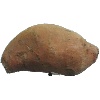
Label: potato_sweet